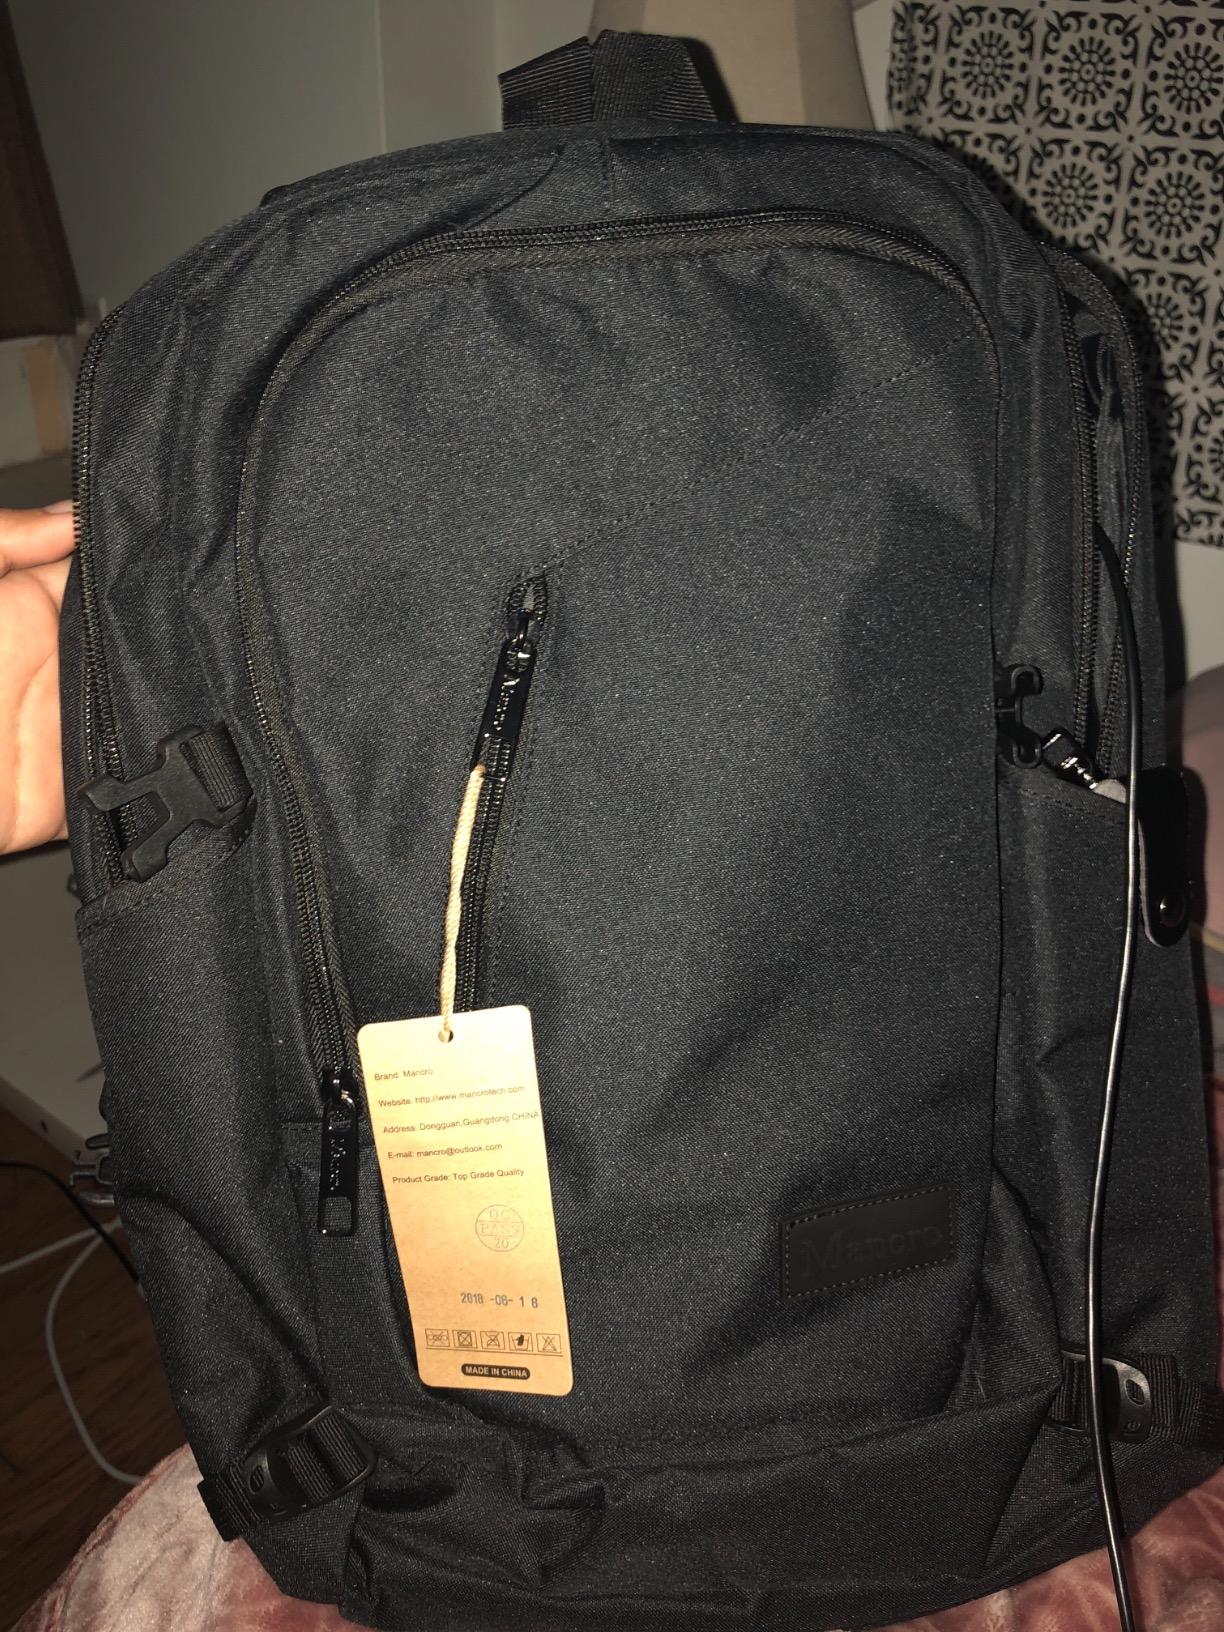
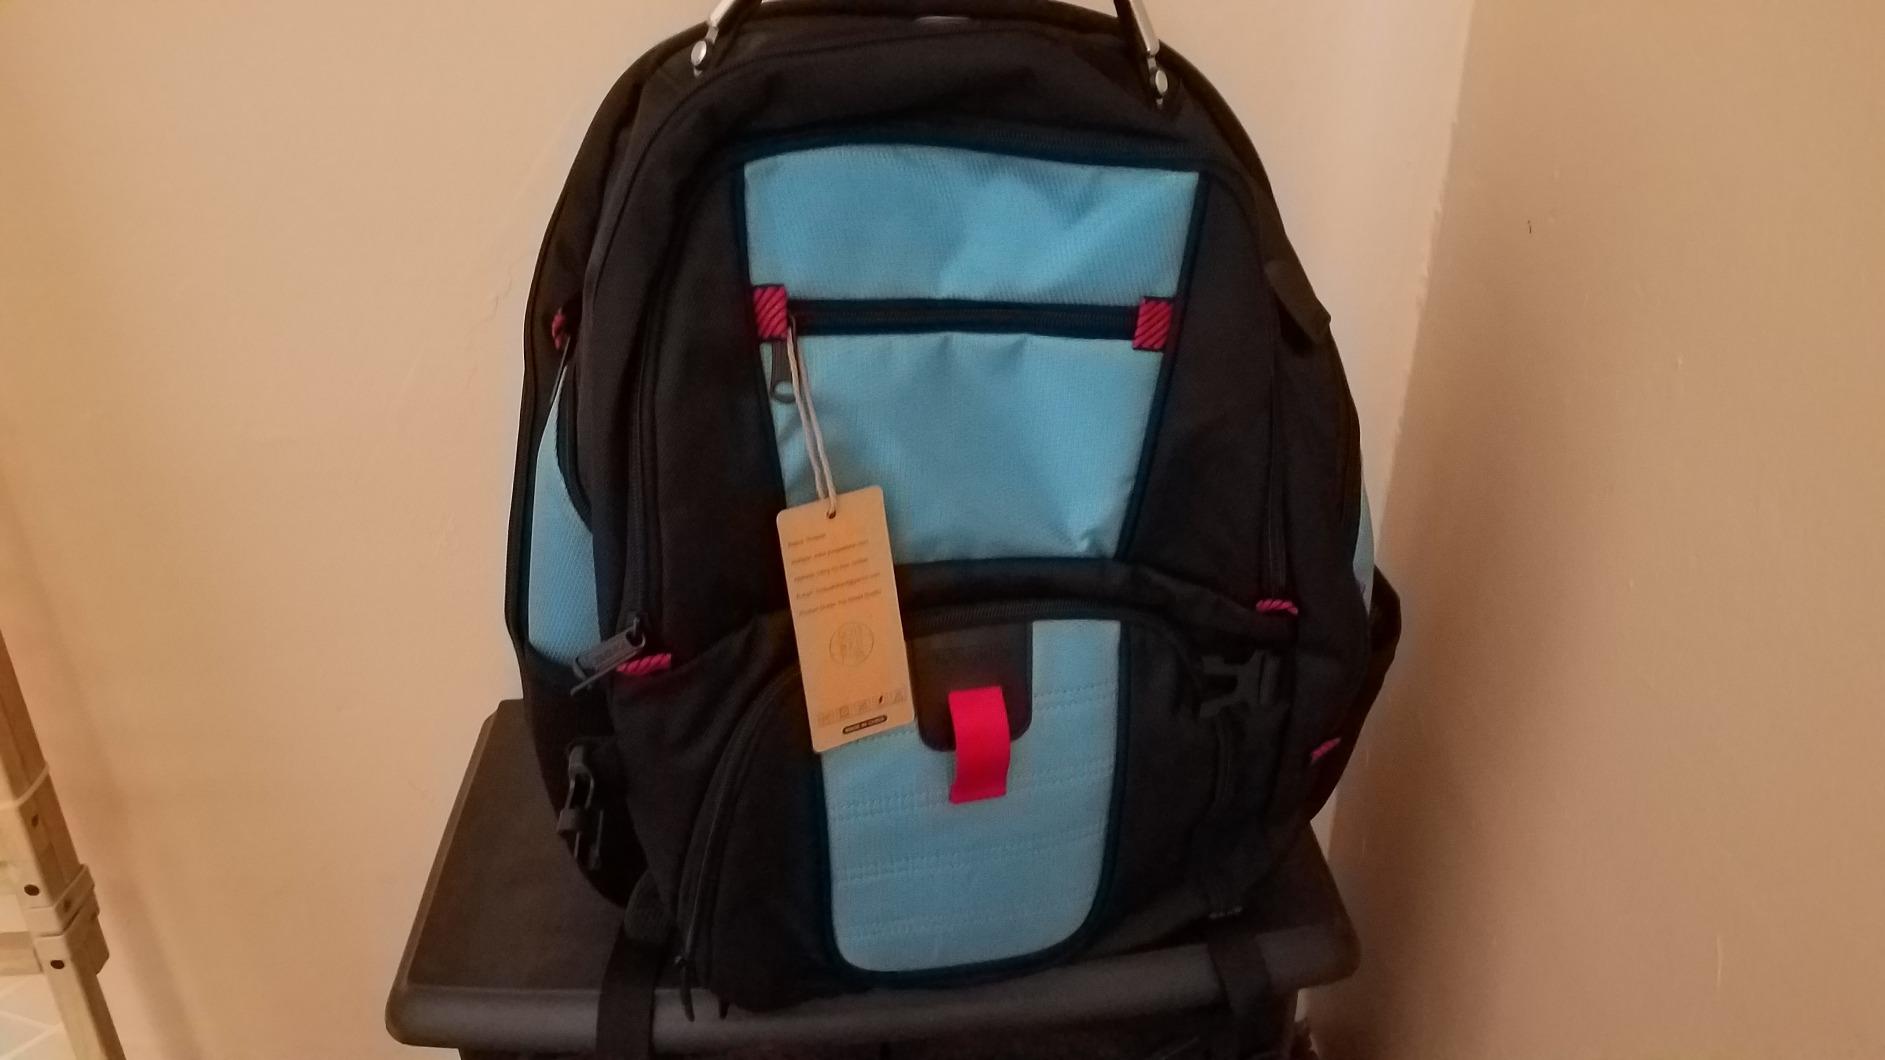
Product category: bag
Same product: no